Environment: real
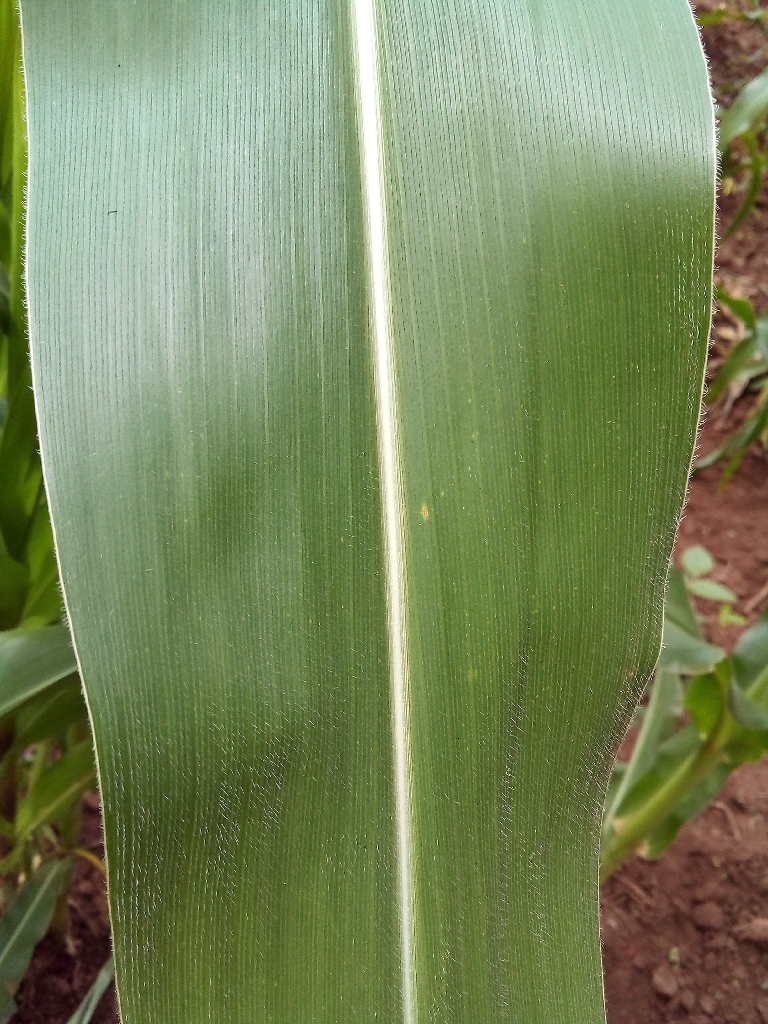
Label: healthy